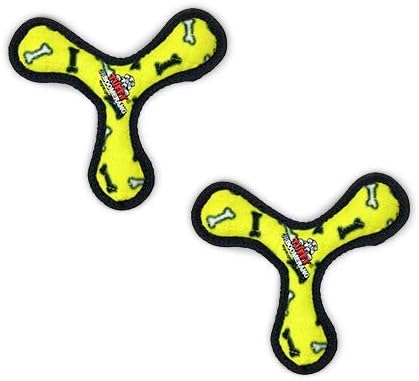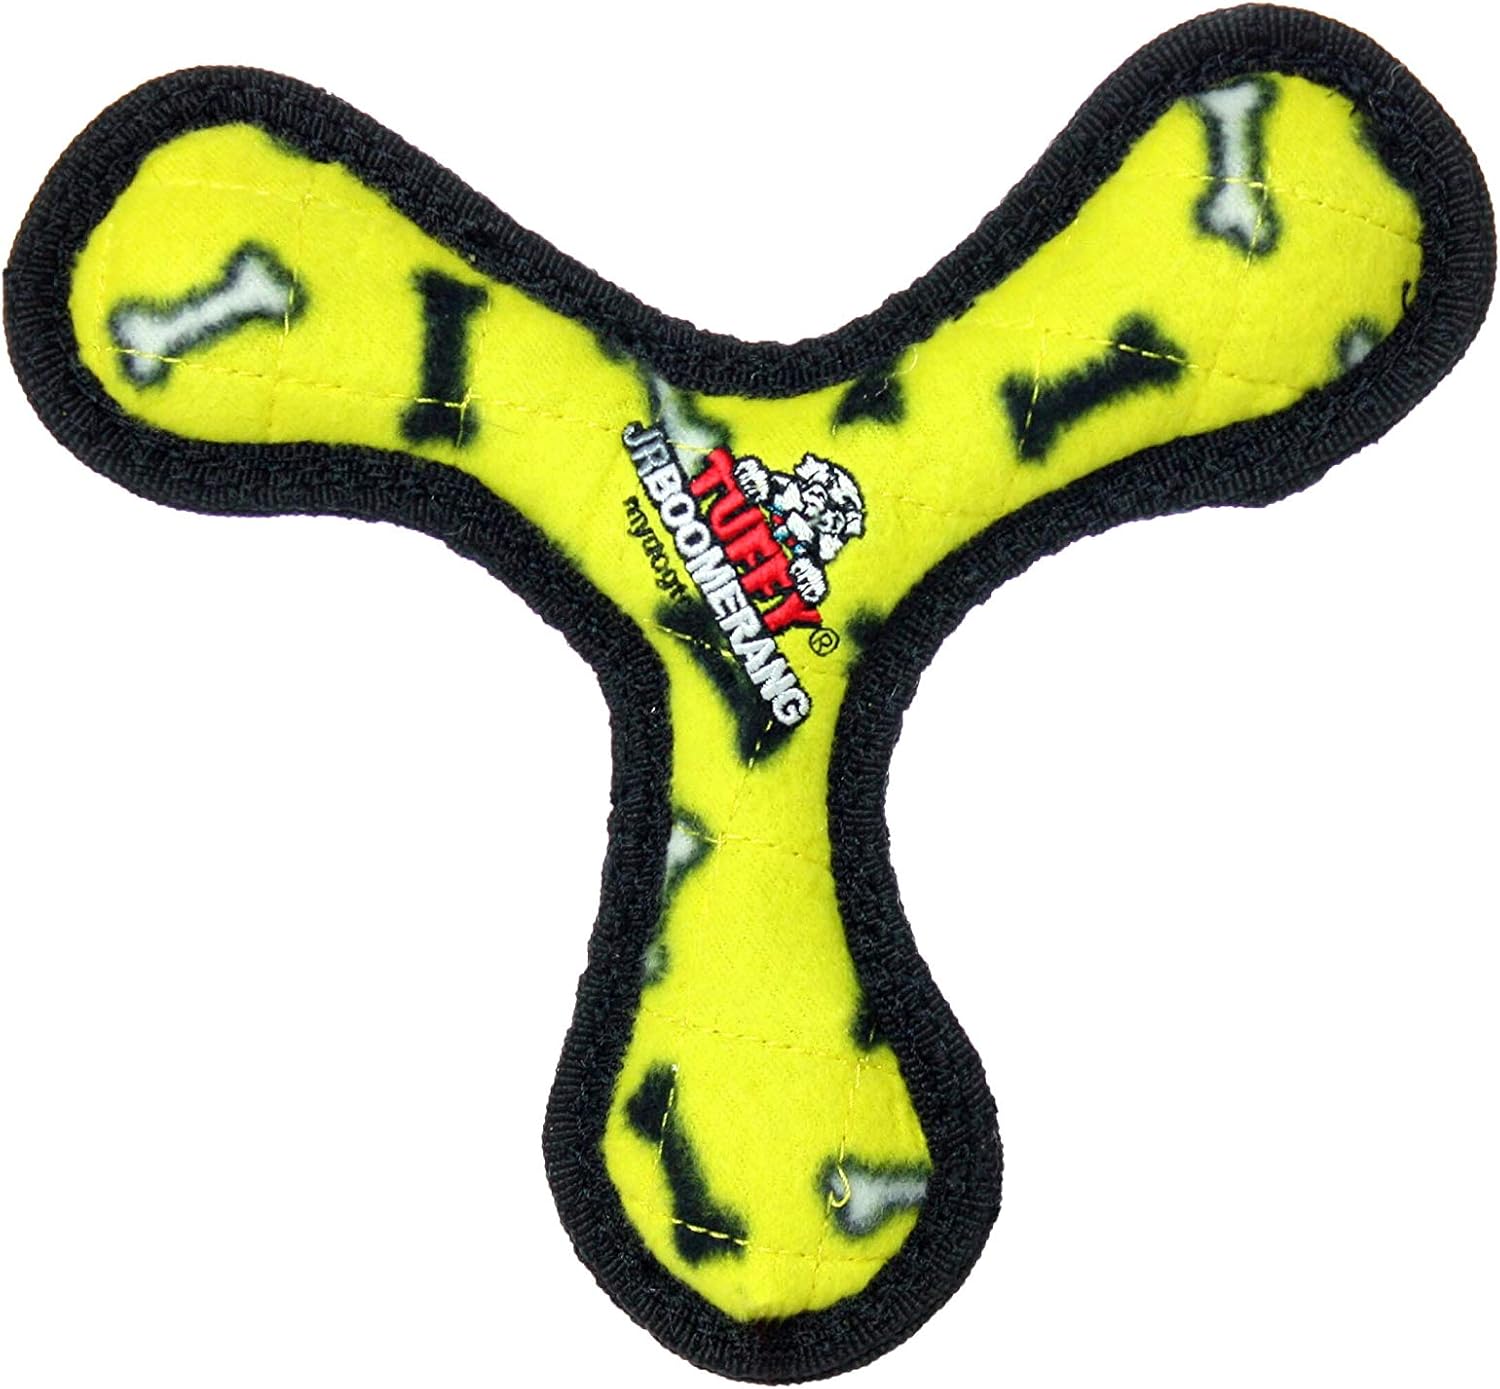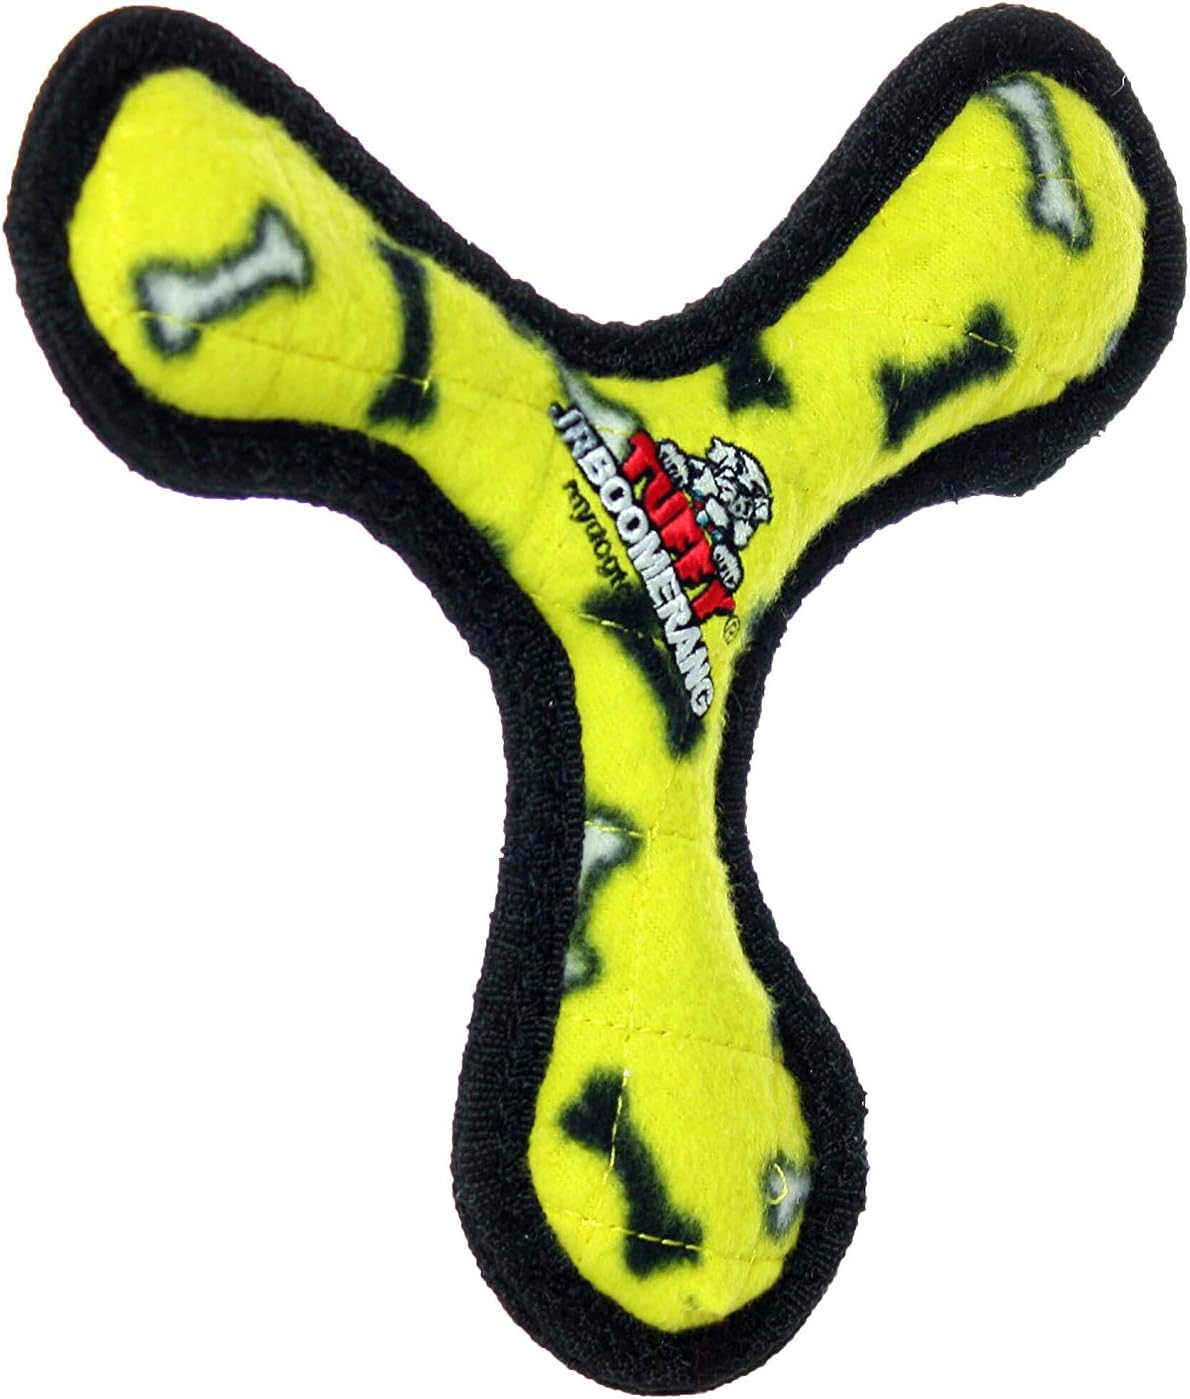
TUFFY - World's Tuffest Soft Dog Toy -Junior Boomerang-Yellow 2 Pack-Squeakers-Multiple Layers.Made Durable, Strong & Tough.Interactive Play(Tug, Toss & Fetch).Machine Washable & Floats
Category: Pet Supplies
TUFFY® toys are the most durable dog toys on the market! With up to 4 layers of material, our toys are bonded and sewn together with up to 7 rows of stitching for added durability. A protective webbing is added to the outside edge to cover the seams and make the toy even stronger. TUFFY® toys float in water and are machine washable (air dry). Squeakers are sewn inside protective pouches for your dog’s safety. This extra measure of safety can give you the time you need to remove the toy in the event your dog reaches the core. Our toys are built to last, but keep in mind that no toy is “indestructible”. TUFFY® toys are designed to be used for interactive play and are not chew toys. Please be a responsible dog owner and only allow your dog to play with the toy under supervision. Do not allow your pet to ingest any portion of the toy. We strive to make our toys the strongest and safest on the market. As loving dog owners, we only want the best toys for our dogs and yours.
Features: “World’s Tuffest Soft Dog Toy”™ on the market, with up to 4 layers of fabric! | Floats in water and machine washable (air dry). | Intended for interactive play and NOT for chewing. | Rated 8 on the TuffScale™ .